Darlington Obaseki

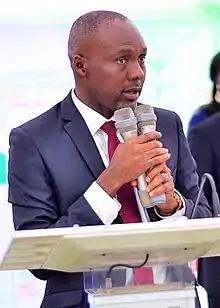
Darlington Obaseki at the 2019 UBTH Inaugural Founders Day Celebration.

Darlington Ewaen Obaseki (born 1 January 1968) is a Nigerian professor of histopathology who has served as the chief medical director of the University of Benin Teaching Hospital, Benin City, since 2017.